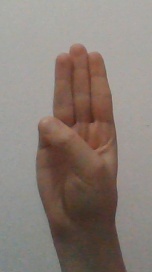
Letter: thaa